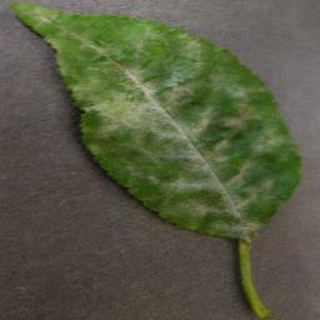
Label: cherry_powdery_mildew